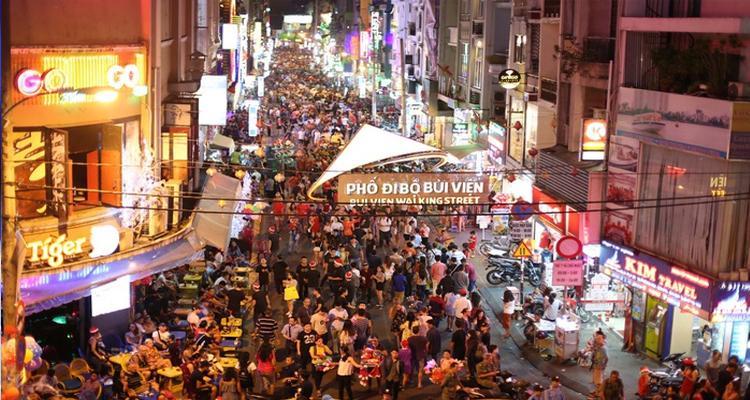
đây là hình ảnh nhìn từ trên cao của một con phố đi bộ đông đúc lúc trời tối